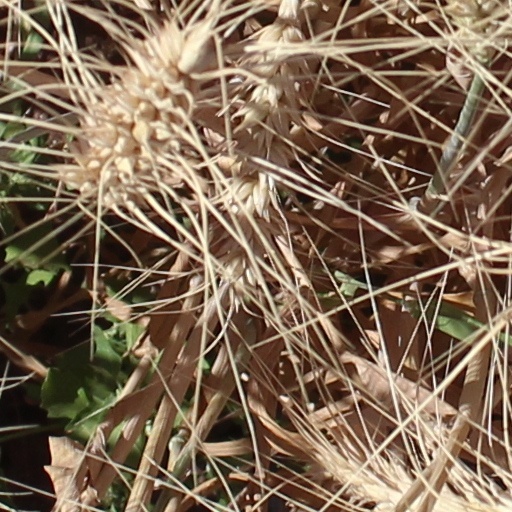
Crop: wheat